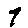
Label: 7